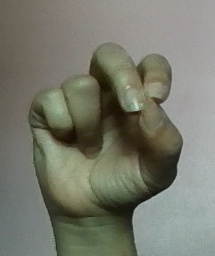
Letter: gaaf